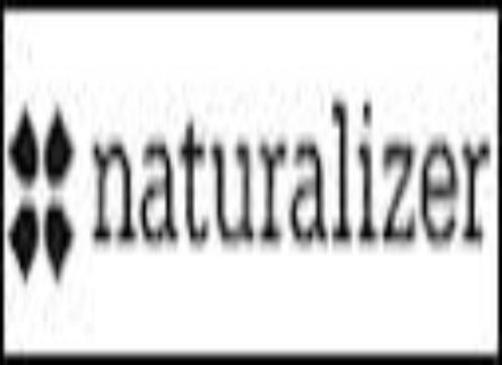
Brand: naturalizer-1
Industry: Clothes